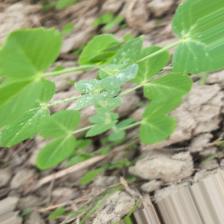
Label: Powdery Mildew